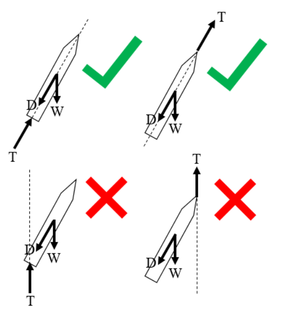
"La confusion de la fusée pendulaire est un mécompréhension commune de la mécanique du vol de la fusée et de la façon dont les fusées restent sur une trajectoire stable. La première fusée à carburant liquide, construite par Robert Goddard en 1926, différait considérablement des fusées modernes en ce que le moteur de la fusée était en haut et le réservoir de carburant en bas de la fusée. On pourrait croire que, en vol, la fusée va ""pendre"" du moteur à la manière d'un pendule simple, et que le réservoir à carburant agirait comme la masse du pendule. Cette représentation est fondamentalement incorrecte. En réalité, la stabilité d'une fusée dépend d'autres facteurs. La mécanique newtonienne de base montre que la fusée de Goddard aurait été tout aussi stable si le moteur avait été monté sous le réservoir de carburant.